2015 6 Hours of Nürburgring

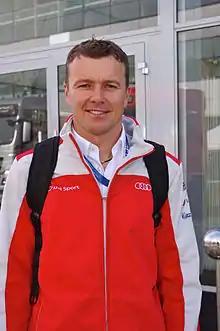
Marcel Fässler "(pictured in 2013)" duelled with the No..17 Porsche in the opening hours of the race.

Bruni slowed with an electrical fault and then stopped on track at the Dunlop hairpin which led to the activation of the full course yellow procedure and his teammate Calado took over the lead of LMGTE Pro. Racing resumed five minutes later after Bruni's car was extracted from the circuit by a recovery truck but he managed to restart. Both Audis of Duval and Fässler sought to close up to Jani but their challenge was halted when they negotiated their way through slower traffic. Calado had a problem with his vehicle, allowing Christensen to the front of LMGTE Pro and Stanaway moved into second. After a few laps, Duval and Fässler drew close to Bernhard, while Kane moved past Oliver Webb for fifth in LMP2 and began putting pressure on Panciatici for fourth in class. Makowiecki started to regain positions by overtaking Mücke for fifth in LMGTE Pro and Emmanuel Collard lost third to Pedro Lamy. Collard then fell to fourth when Paolo Ruberti moved in front of him. The first round of pit stops for driver changes began after 44 minutes when Bernhard and Fässler drove into the pit lane as both had slow punctures. At the start of the 23rd lap in LMGTE Am, Lamy gained another place when he overtook Shaytar around the outside at the first corner for second after minor contact between the two cars.